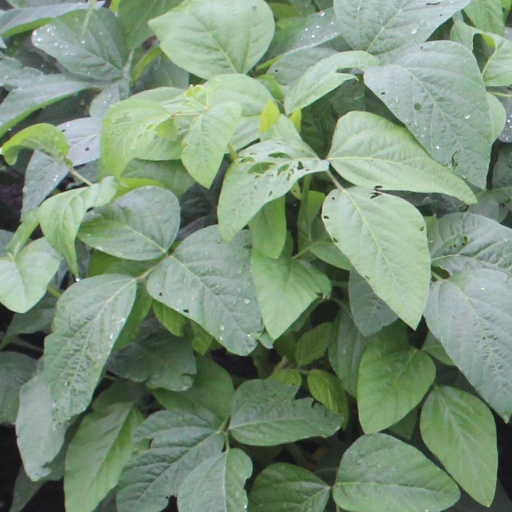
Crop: soybean